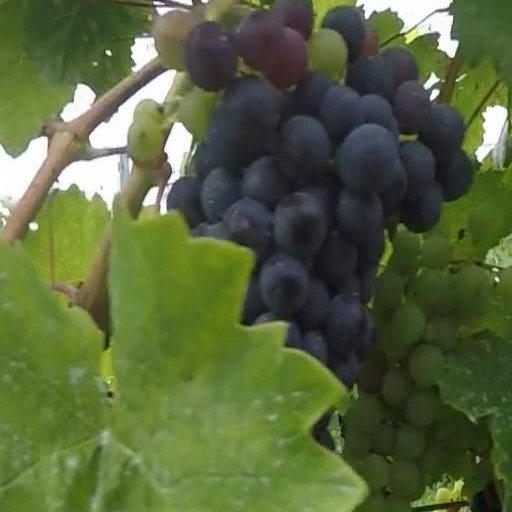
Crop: grape